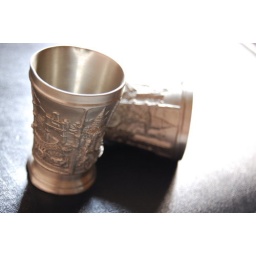
well we bought it in malaysia. classic silver glass .. i don't know if we can use it . haha!!